Asexual reproduction

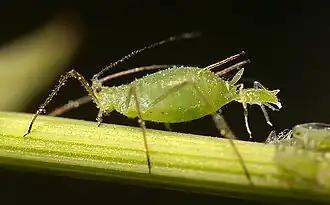
Aphid giving birth to live young from an unfertilized egg

In facultative parthenogenesis, females can reproduce both sexually and asexually. Because of the many advantages of sexual reproduction, most facultative parthenotes only reproduce asexually when forced to. This typically occurs in instances when finding a mate becomes difficult. For example, female zebra sharks will reproduce asexually if they are unable to find a mate in their ocean habitats.